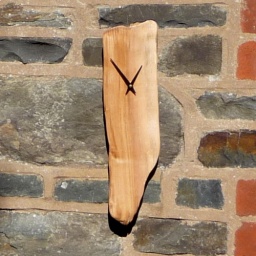
This clock started off as a piece of driftwood found on Tan-y-bwlch beach in Aberystwyth, Wales.